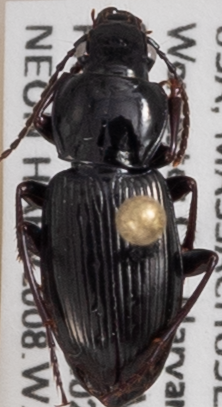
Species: Pterostichus pensylvanicus
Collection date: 2021-06-09
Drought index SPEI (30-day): -1.28
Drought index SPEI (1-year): -1.45
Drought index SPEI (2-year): -1.45